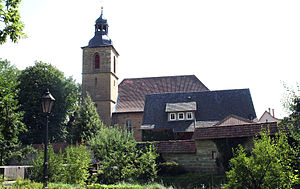
Bad Rodach / Geografi / Bydele og landsbyer
Johanniskirche
Bad Rodach er en by i i Landkreis Coburg i Regierungsbezirk Oberfranken i den tyske delstat Bayern. Bad Rodach er en kurby med de varmeste kilder i det nordlige Bayern.